Pino Colizzi

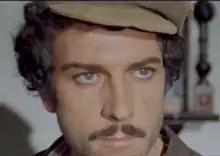
Colizzi in "Italian Graffiti" (1973)

Born in Rome, Colizzi started his career on stage at 17 years old, then he graduated at the Accademia Nazionale d'Arte Drammatica Silvio D'Amico and in 1960 he got his first major role, playing the title character in an Italian TV adaptation of "Tom Jones". His career became more intense between the 1970s and the early 1980s, when he starred in a number of successful TV-series and genre films. In 1977 he was cast as Jobab in Franco Zeffirelli's TV series "Jesus of Nazareth", also dubbing the main character, portrayed by Robert Powell, in the Italian version. Since the 1980s, Colizzi focused on his activities as a voice actor and dubbing director.